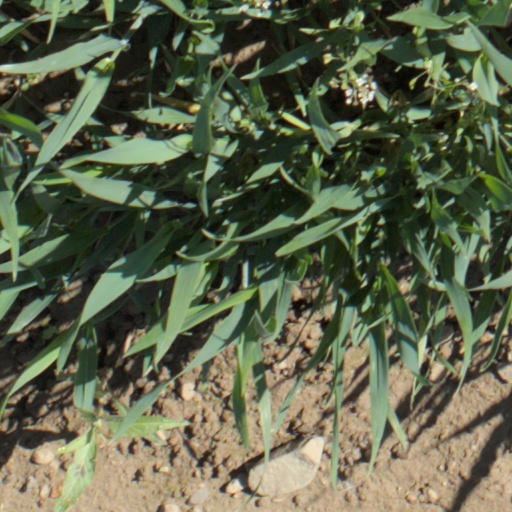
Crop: wheat